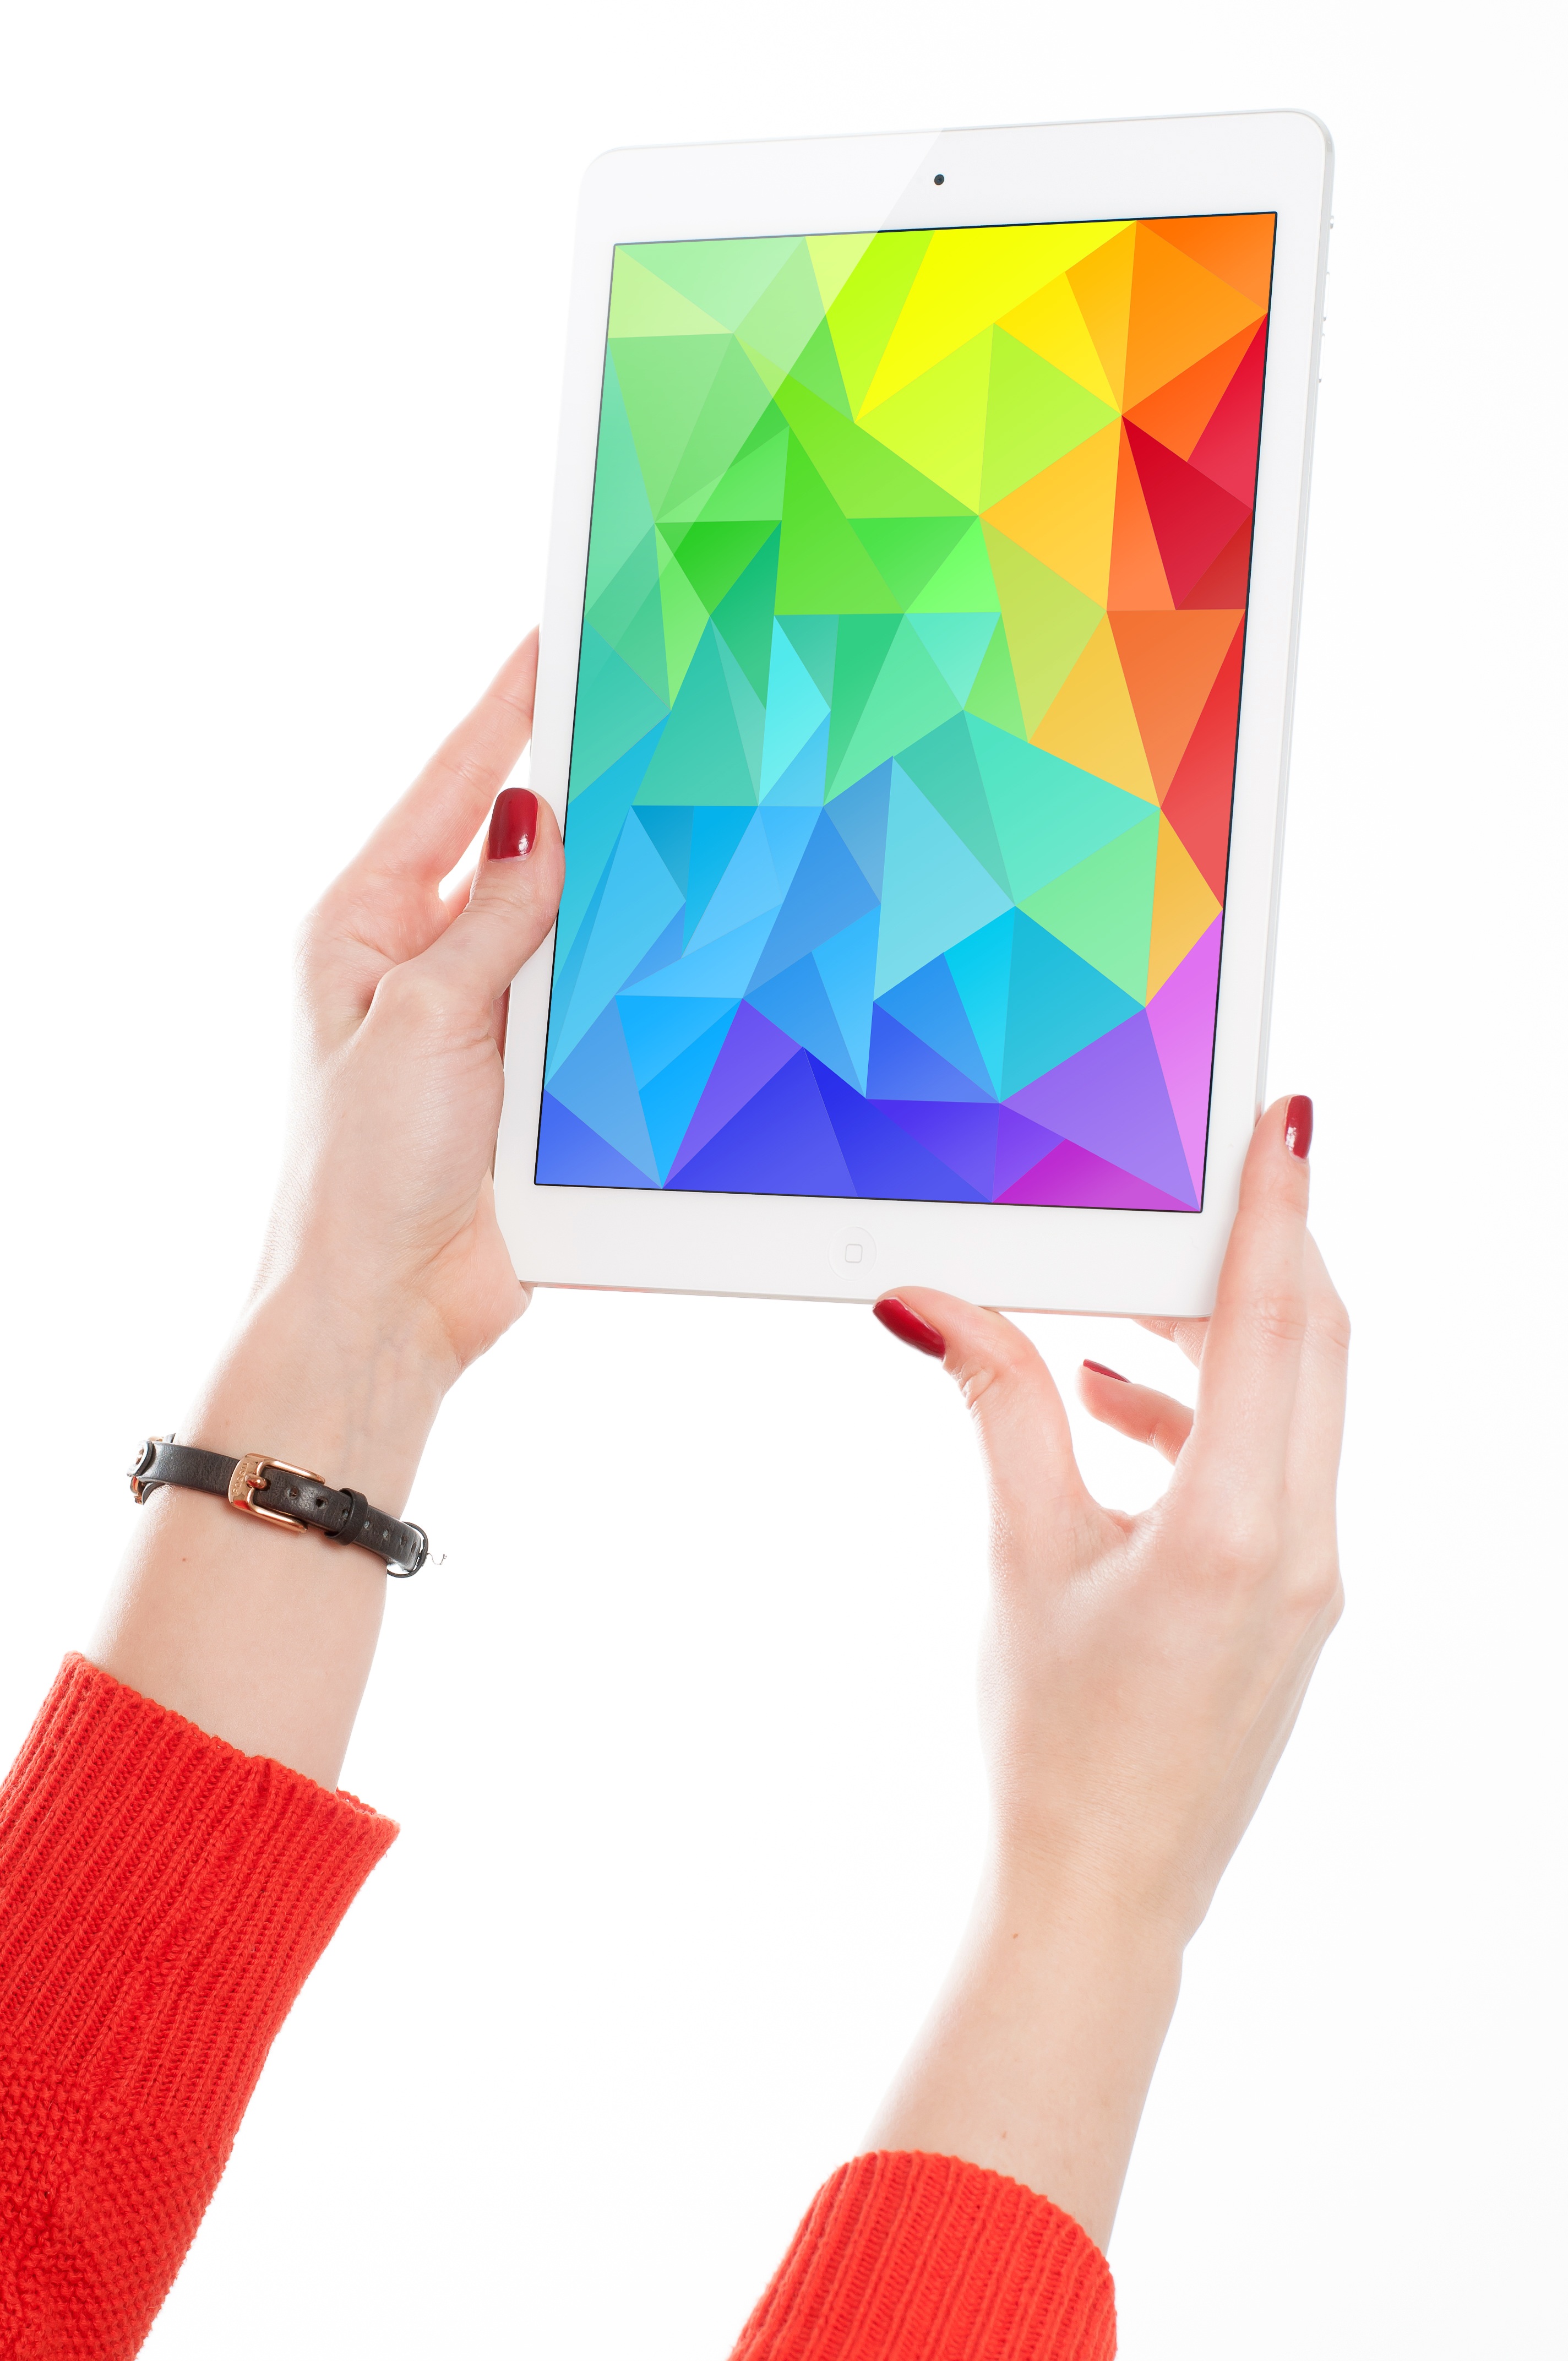
hand, apple, ipad, technology, pattern, finger, tablet, gadget, device, brand, design, diagram, touchscreen, magenta